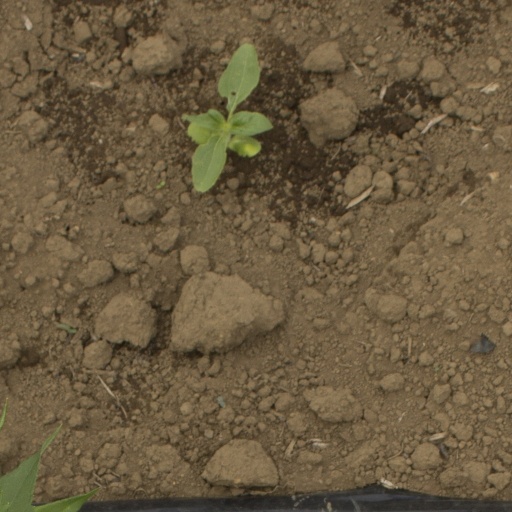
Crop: Jerusalem artichoke